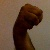
The image shows a hand gesture representing the letter 'M' in Indian Sign Language.